Christel Alsos

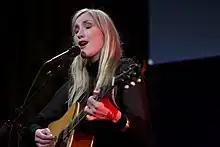
Christel Alsos (2010)

Christel Alsos Monsen (born 20 December 1984) is a Norwegian singer originating from Fauske Municipality in Nordland county.